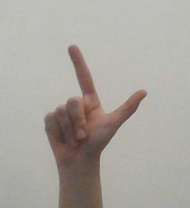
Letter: laam